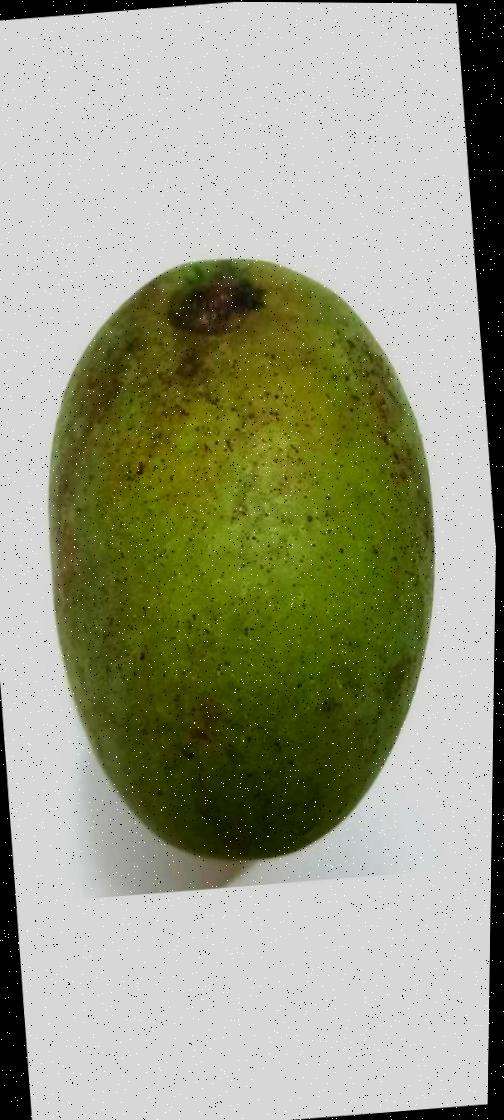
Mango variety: Shada